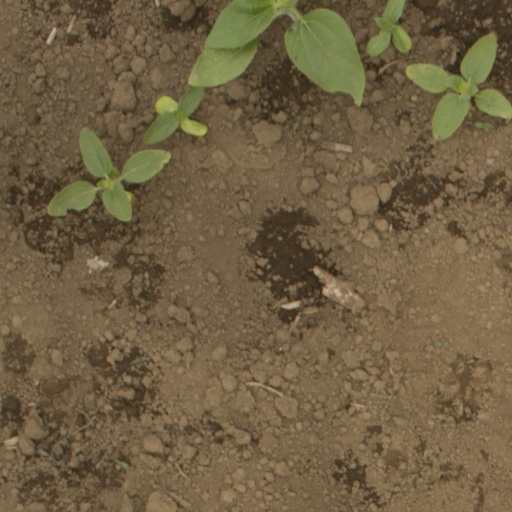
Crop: Jerusalem artichoke